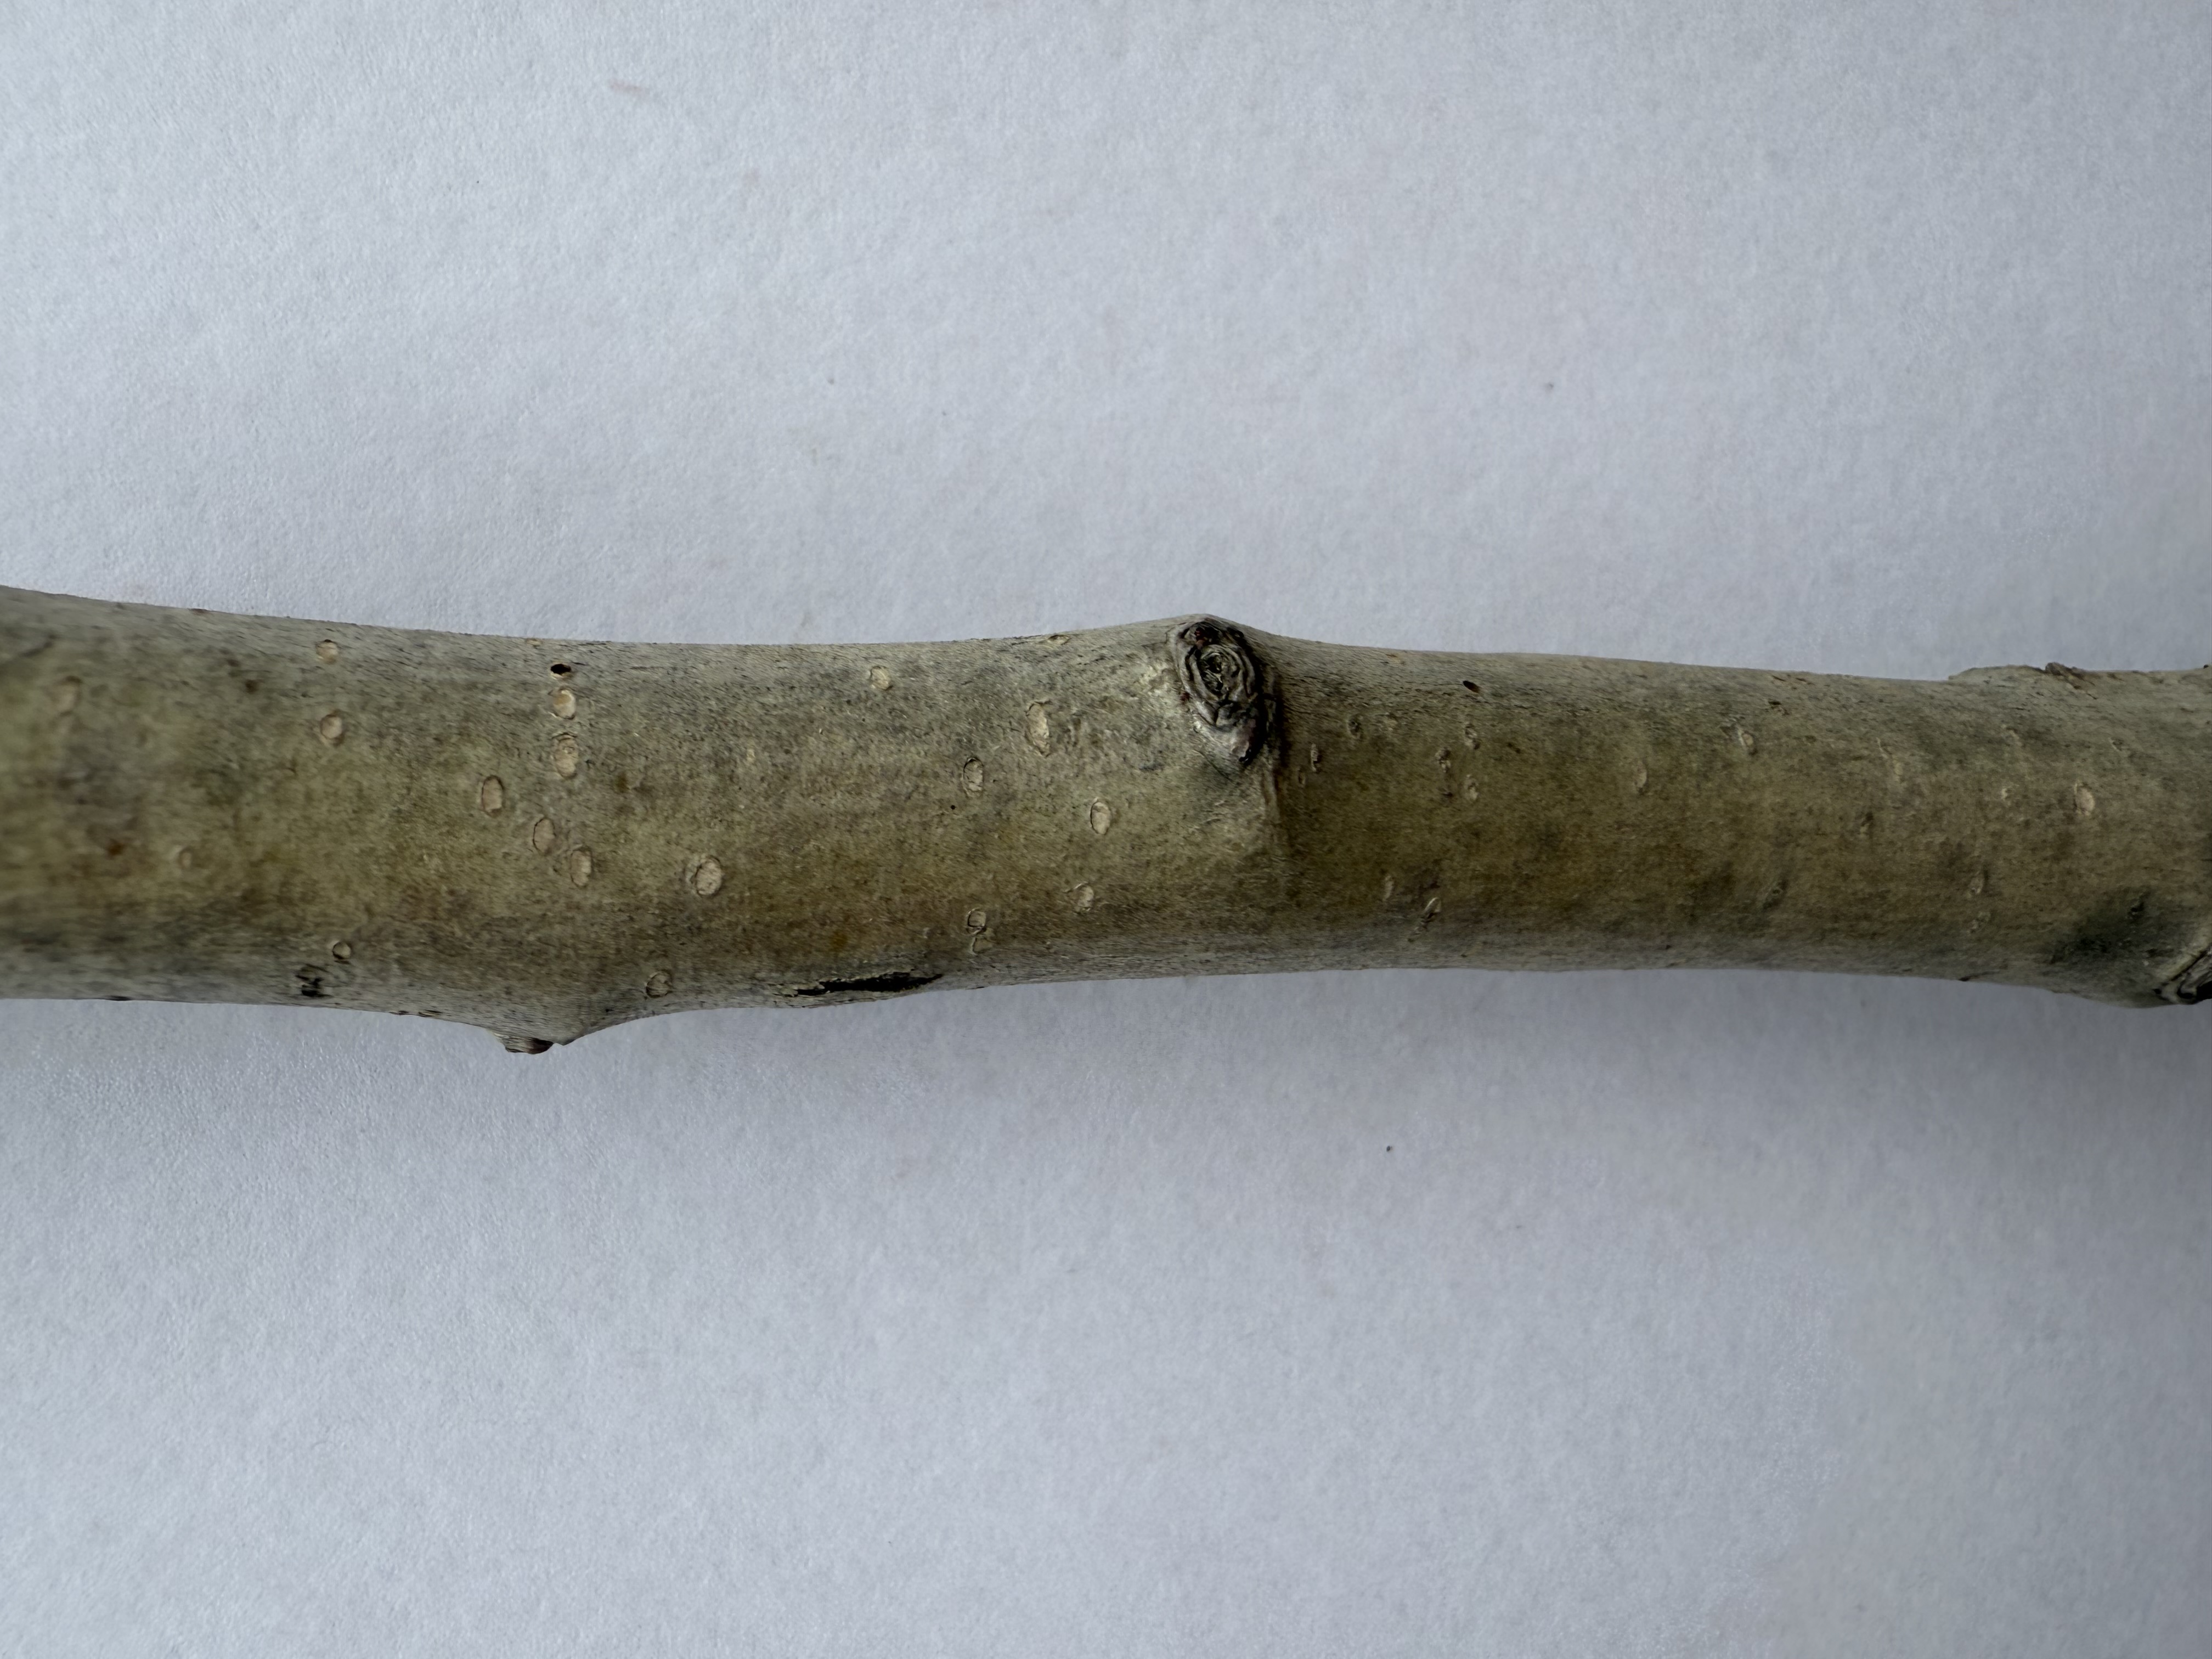
Variety: Medlar